American logistics in the Normandy campaign

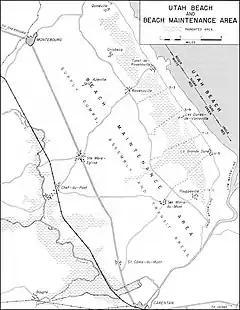
Utah Beach and beach maintenance area

SOS found the textbook concept of shipping cargo from the port to distribution centers, sorting it there, and despatching it to branch depots too extravagant in its use of scarce depot space and the overburdened British railway system. Moreover shipping manifests were often found to be incomplete, inaccurate or illegible, and despite being sent by air mail still frequently failed to arrive in advance of the cargo. SOS ultimately persuaded a reluctant ASF to accept a system whereby every item shipped was individually labelled with a requisition number that provided a complete UK destination address.